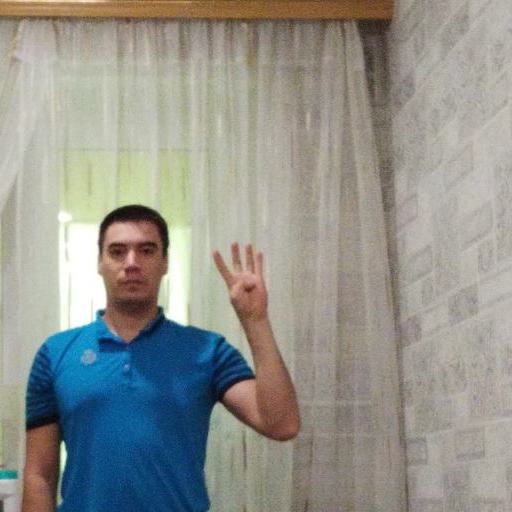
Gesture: four